Armstrong Whitworth Whitley

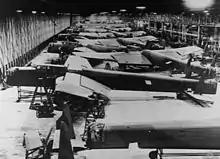
Whitley Mk.V production, 1941

The fuselage comprised three sections, with the main frames being riveted with the skin and the intermediate sections being riveted to the inside flanges of the longitudinal stringers. Extensive use of Alclad sheeting was made. Fuel was carried in three tanks, a pair of tanks in the leading edge of each outer wing and one tank in the roof of the fuselage, over the spar center section; two auxiliary fuel tanks could be installed in the front fuselage bomb bay compartment. The inner leading edges contained the oil tanks, which doubled as radiant oil coolers. To ease production, a deliberate effort was made to reduce component count and standardise parts. The fuselage proved to be robust enough to withstand severe damage.